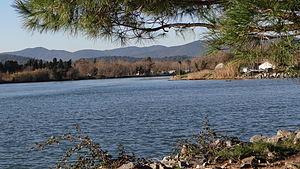
Base nature de Fréjus
L’Argens est un fleuve côtier français, dont le cours est entièrement situé dans le département du Var, en région Provence-Alpes-Côte d'Azur, et qui se jette dans la mer Méditerranée.
La Base aéronautique navale de Fréjus-Saint Raphaël est une base aérienne de la Marine nationale française, située à 2 km au sud de Fréjus, dans le département du Var devenue Base nature de Fréjus. Elle est située à l'embouchure et l'Argens et du Reyran vers La Méditerranée